Grace-Hampden Methodist Episcopal Church

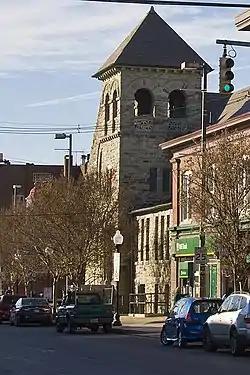

Grace-Hampden Methodist Episcopal Church is a historic Methodist Episcopal church located at Baltimore, Maryland, United States. It is a large stone building constructed in 1899. The Romanesque Revival-style church features multiple gables and a square bell tower and masonry construction utilizing local granite with round-arched openings and decorative sill and lintel courses. It was the first ecclesiastical commission of local architect George Clifton Haskell.